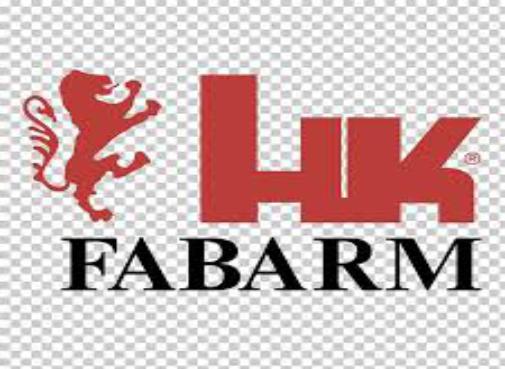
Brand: Heckler & Koch
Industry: Clothes